Amarna letters

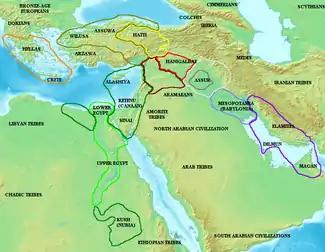
Map of the ancient Near East during the Amarna period, showing the great powers of the period: Egypt (green), Mycenaean Greece (orange), Hatti (yellow), the Kassite kingdom of Babylon (purple), Assyria (grey), and Mitanni (red). Lighter areas show direct control, darker areas represent spheres of influence.

These letters, comprising cuneiform tablets written primarily in Akkadian—the regional language of diplomacy for this period—were first discovered around 1887 by local Egyptians who secretly dug most of them from the ruined city of Amarna, and sold them in the antiquities market. They had originally been stored in an ancient building that archaeologists have since called the Bureau of Correspondence of Pharaoh. Once the location where they were found was determined, the ruins were explored for more. The first archaeologist who successfully recovered more tablets was Flinders Petrie, who in 1891 and 1892 uncovered 21 fragments. Émile Chassinat, then director of the French Institute for Oriental Archaeology in Cairo, acquired two more tablets in 1903. Since Knudtzon's edition, some 24 more tablets, or fragments, have been found, either in Egypt, or identified in the collections of various museums.